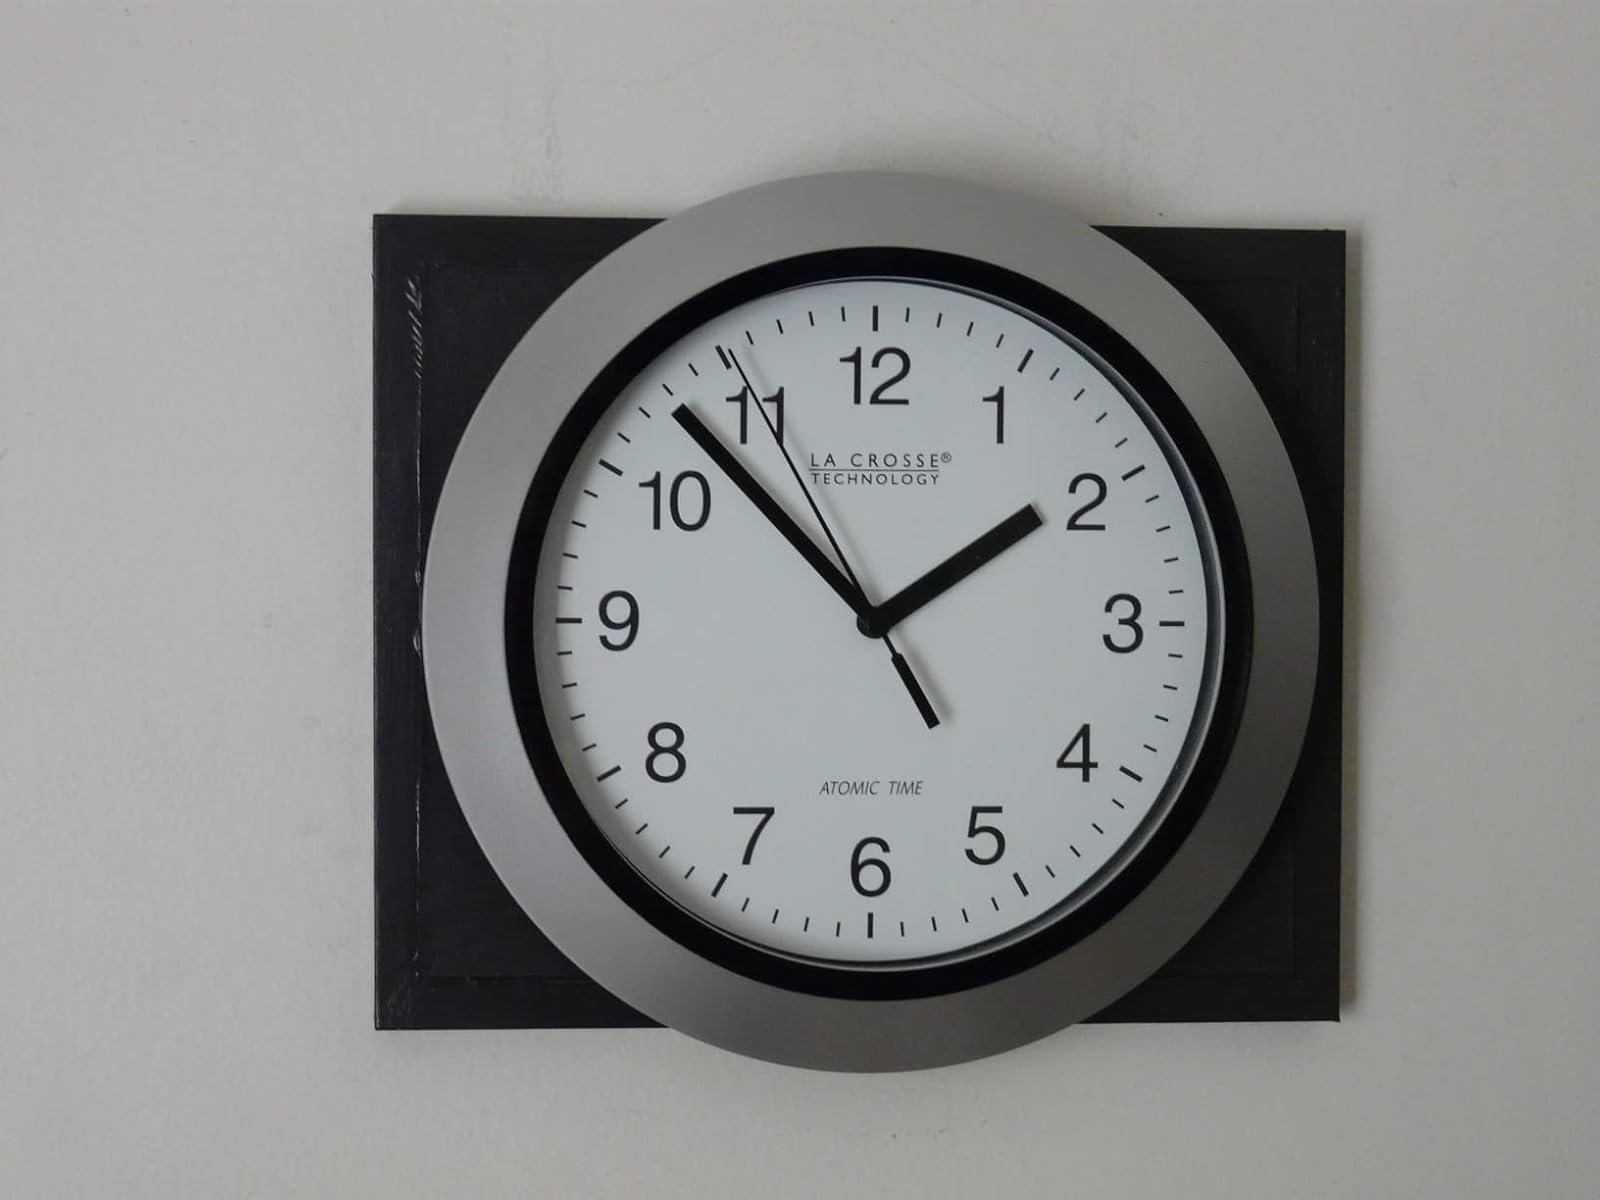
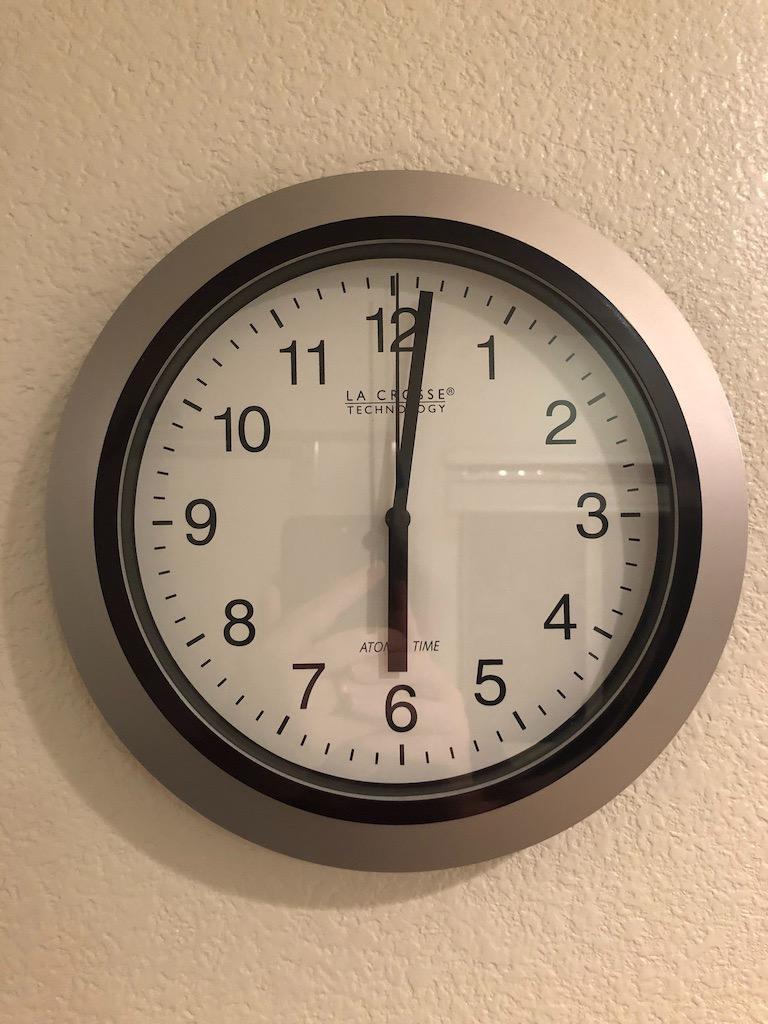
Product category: clock
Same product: yes